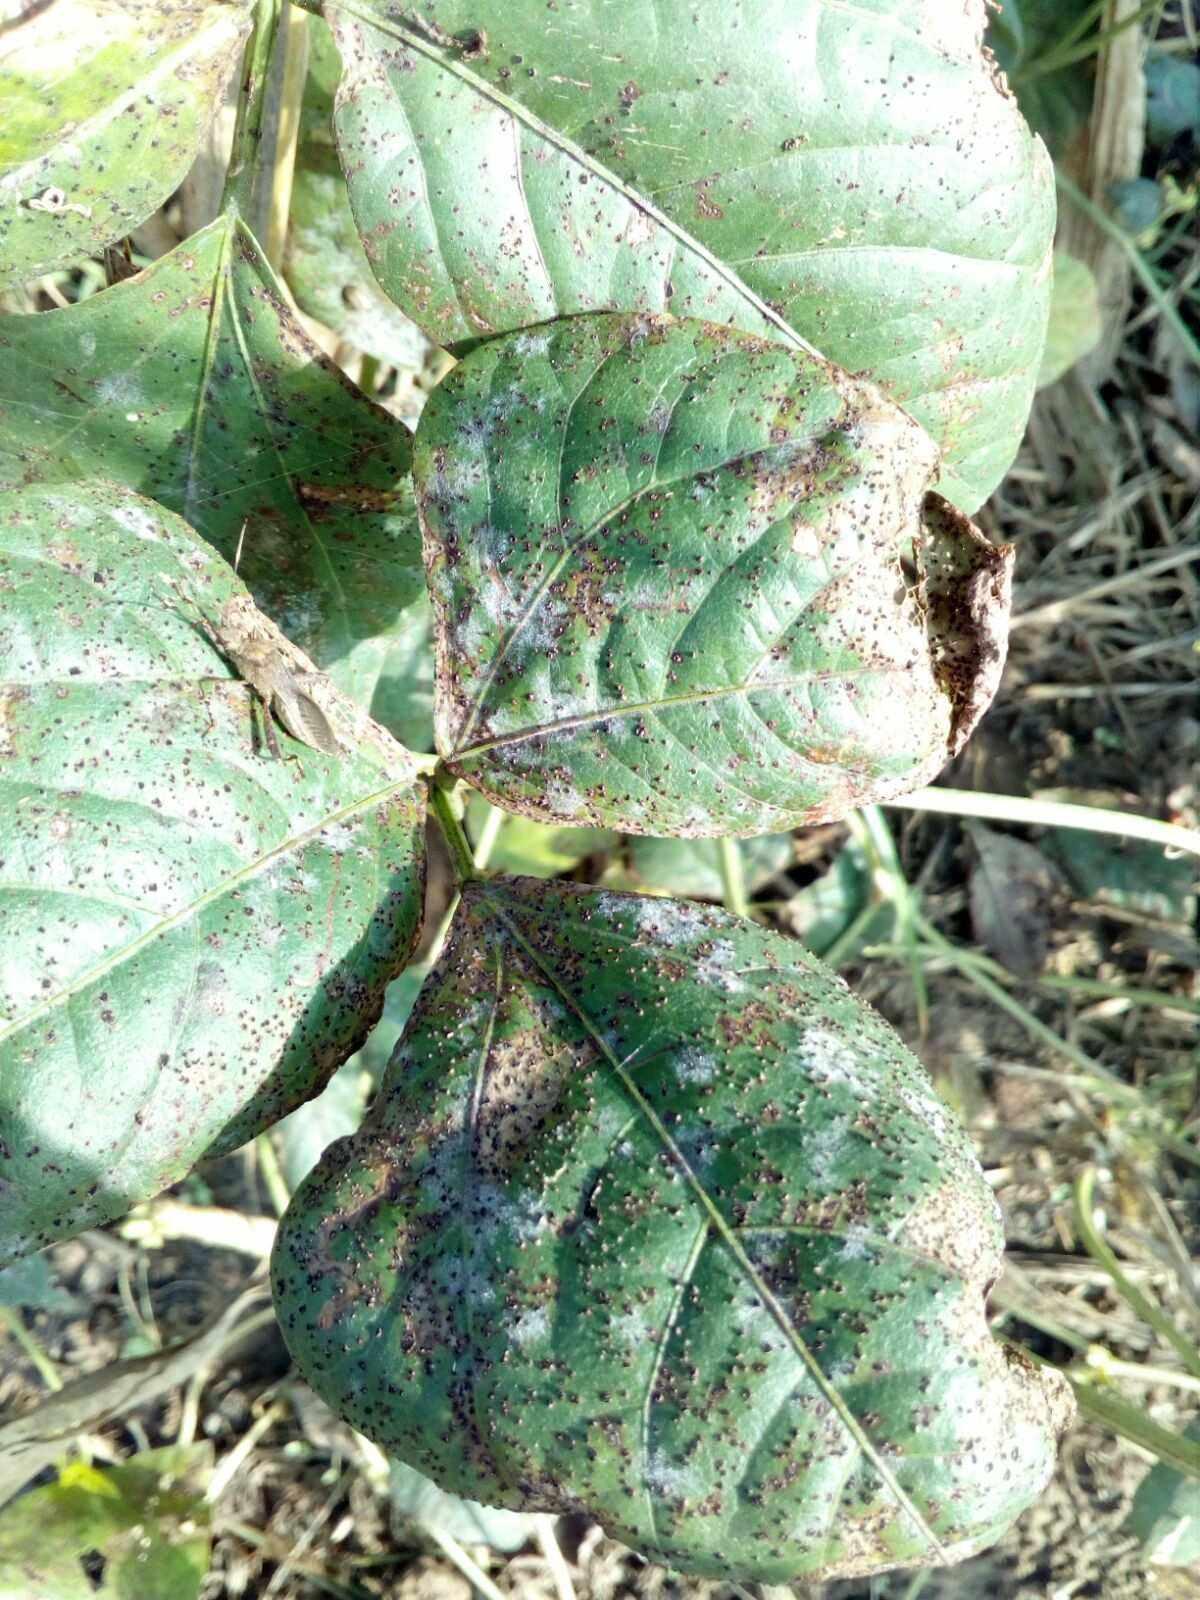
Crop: unknown
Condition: bean_bean_rust